Castel Benito

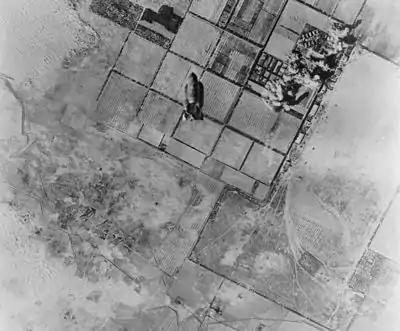
Castel Benito airport under attack in 1943

Castel Benito (called originally in Italian "Tripoli-Castel Benito aeroporto") was an airport of Tripoli created by the Italians in Italian Libya in the early 1930s. It was called RAF Castel Benito by the Allies after 1943.